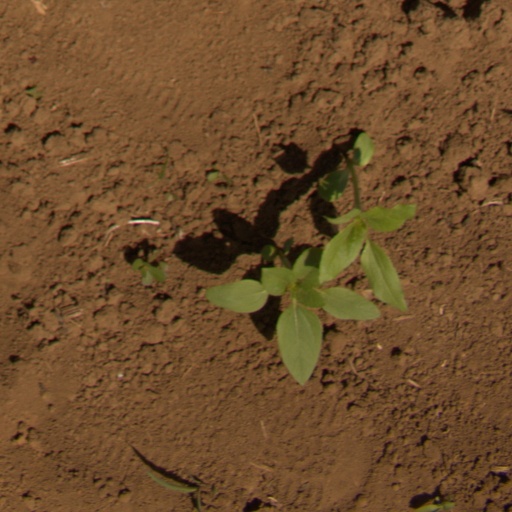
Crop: Jerusalem artichoke